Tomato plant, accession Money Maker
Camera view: tilt-top (135 deg); turntable rotation: 90 degrees
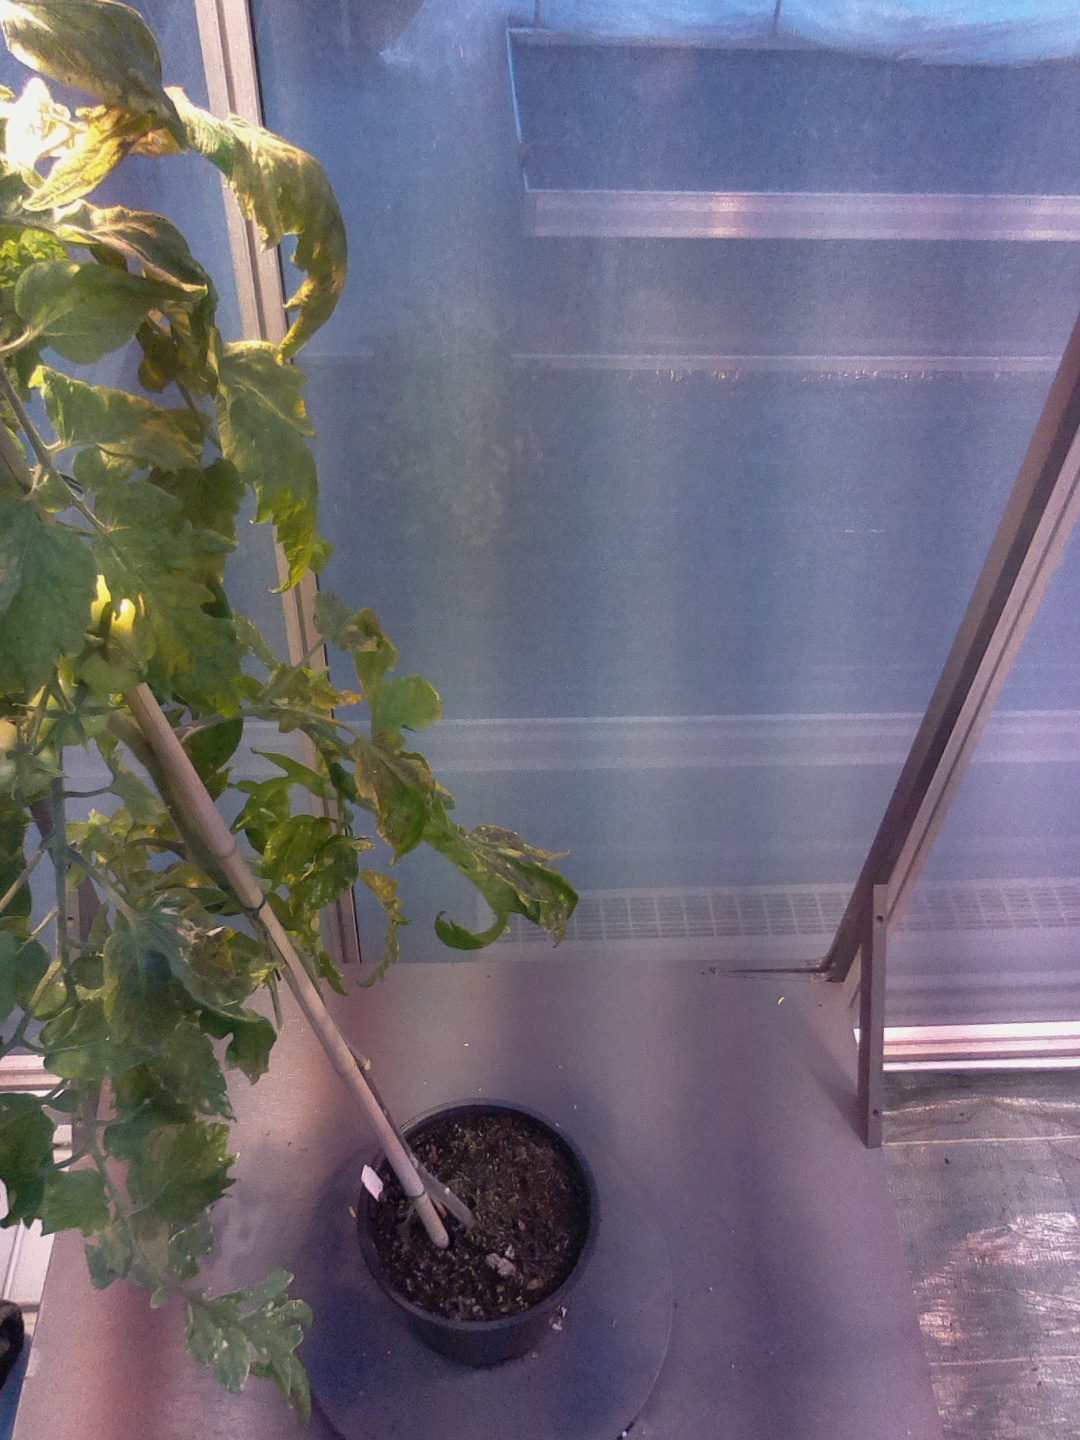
BBCH growth stage 75: 50%-60% of final fruit size